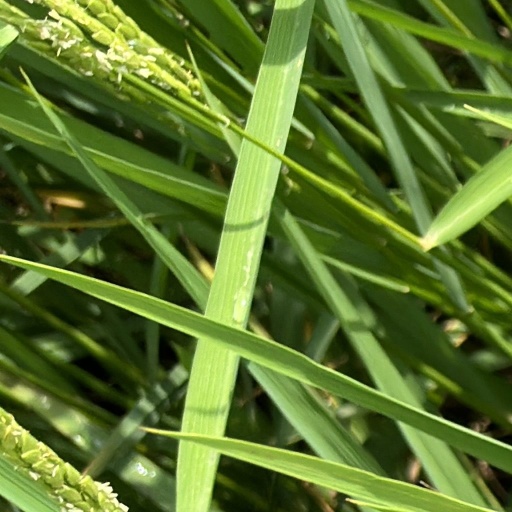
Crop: rice